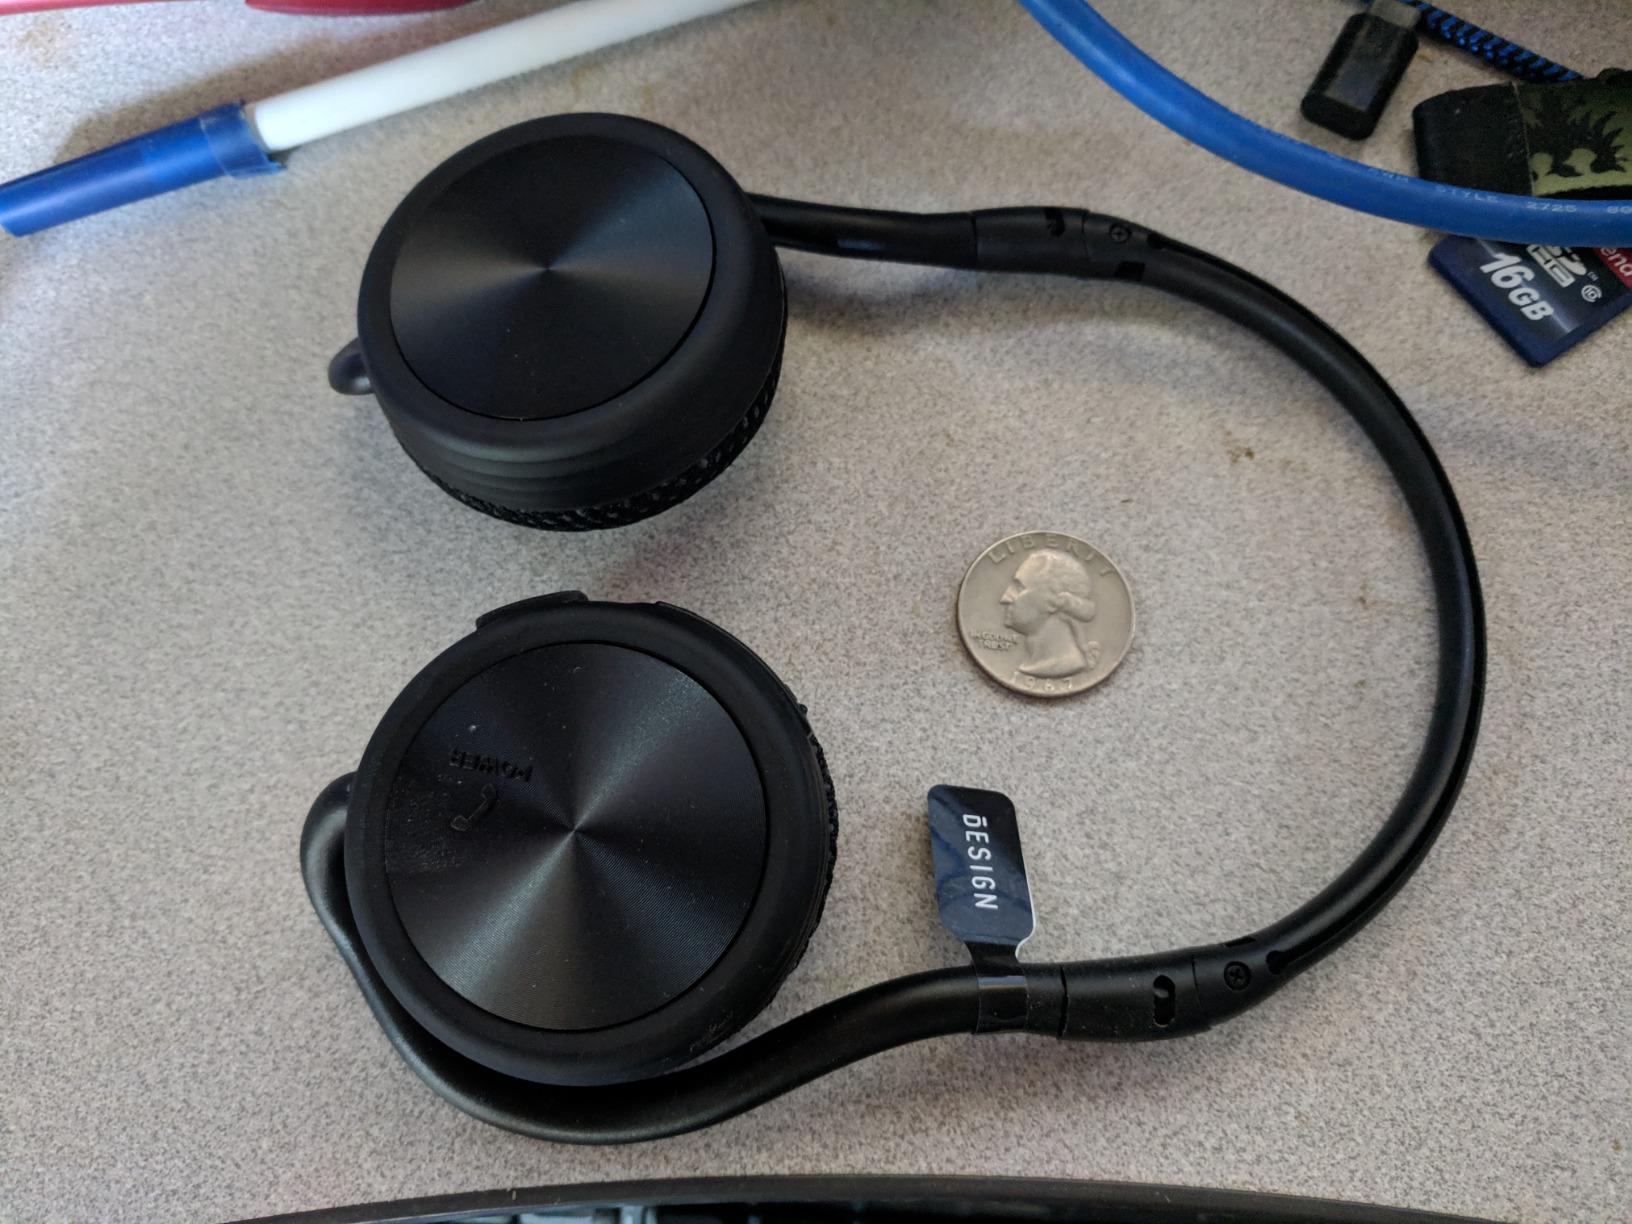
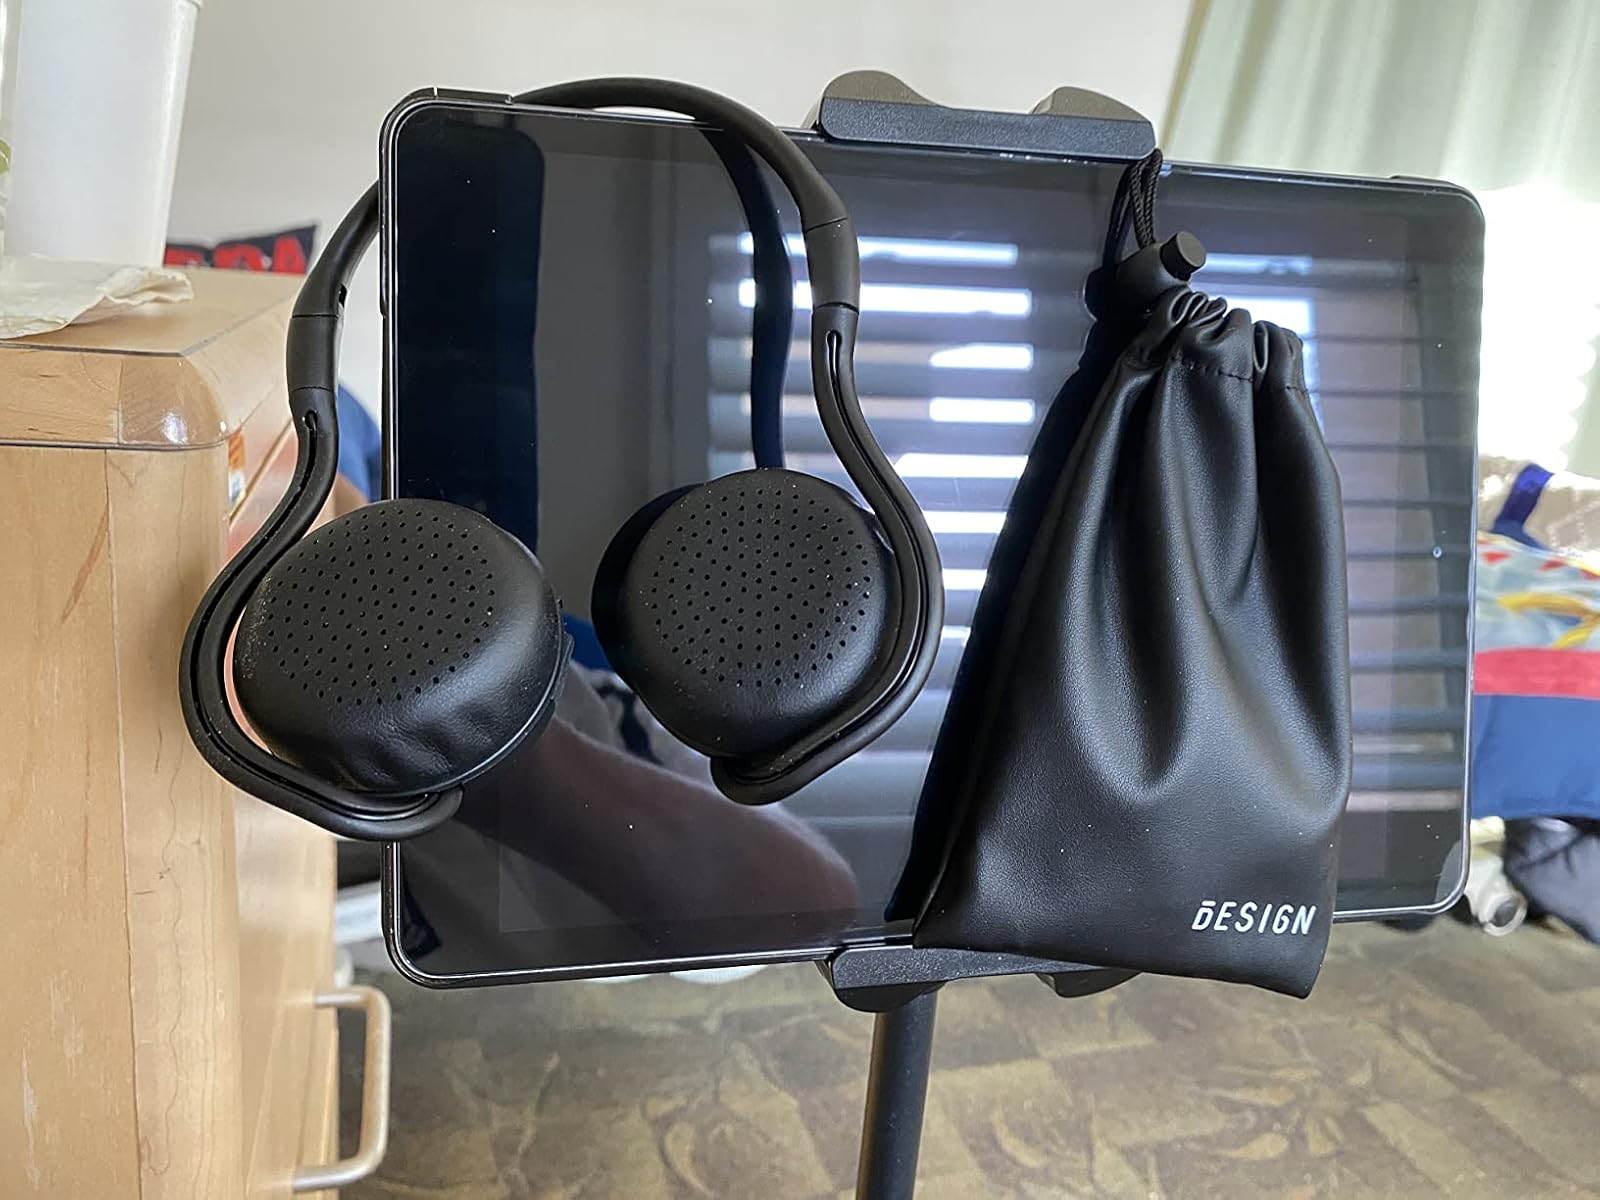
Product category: headphones
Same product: yes